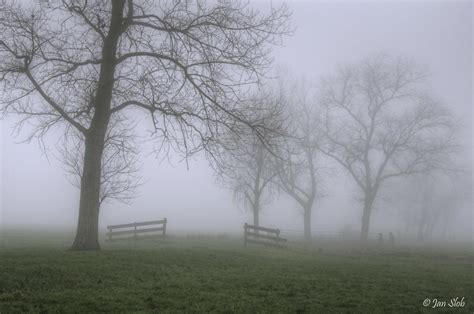
Weather: foggy or hazy